Caressa Cameron

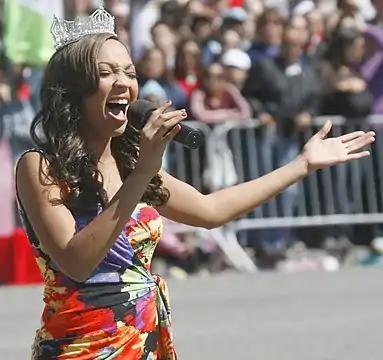
Caressa performing in the Cherry Blossom Festival parade

Caressa Venal Cameron-Jackson (born August 4, 1987) is an American beauty pageant titleholder and occasional singer from Fredericksburg, Virginia who was Miss Virginia 2009 and Miss America 2010. She is the eighth African American Miss America titleholder, the first Black Miss Virginia to be crowned Miss America.